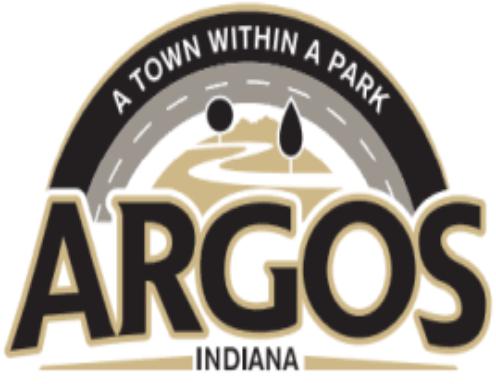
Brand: Argos Energies
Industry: Others